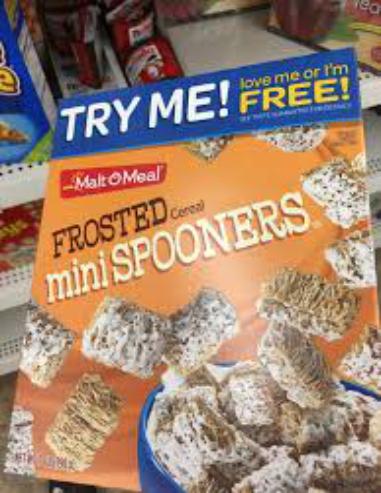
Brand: Frosted Mini Spooners
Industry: Food